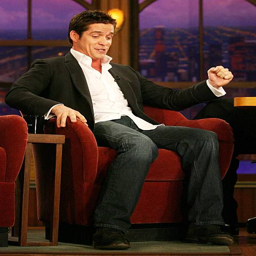
actor speaks during a segment .